Donovan Williams (basketball)

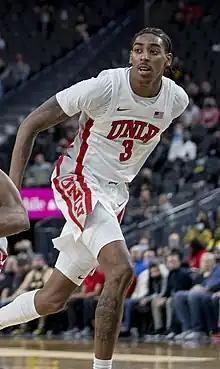

Donovan Kennedy Williams (born September 6, 2001) is an American professional basketball player who last played for the Shanghai Sharks of the Chinese Basketball Association (CBA). He played college basketball for the Texas Longhorns and the UNLV Runnin' Rebels.